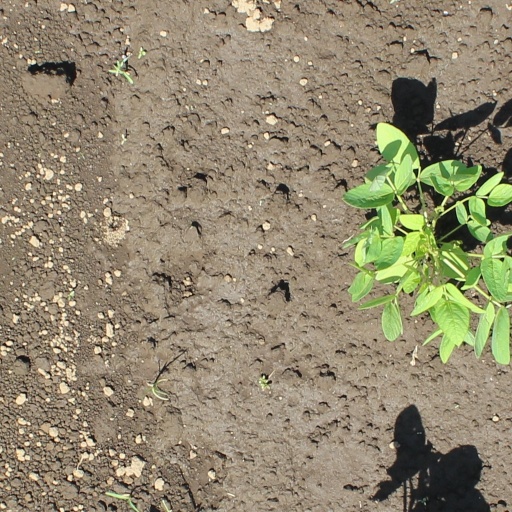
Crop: soybean